2012–13 Dallas Sidekicks season

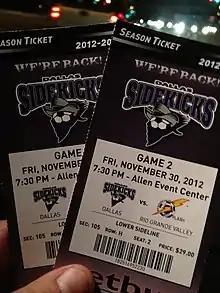
A pair of season tickets for the November 30, 2012, match between the Sideicks and the Rio Grande Valley Flash.

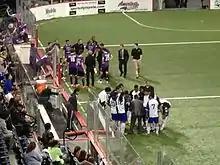
Both teams huddle during the February 28, 2013, playoff match between the Sidekicks and the Rio Grande Valley Flash.

The reborn Sidekicks held two open tryout sessions in late July 2012 at the Inwood Soccer Center in Addison, Texas. On July 31, 2012, the team signed veteran goalkeeper Edilson Xavier, better known as "Sagu", who had played for the original team from 1999 through 2004. Just before the team's first game, the roster included four former Sidekicks and four players from Southern Methodist University. In late December 2012, the team briefly added goalkeeper J.C. Cedillo of the Premier Arena Soccer League's Texas Xtreme to the roster.